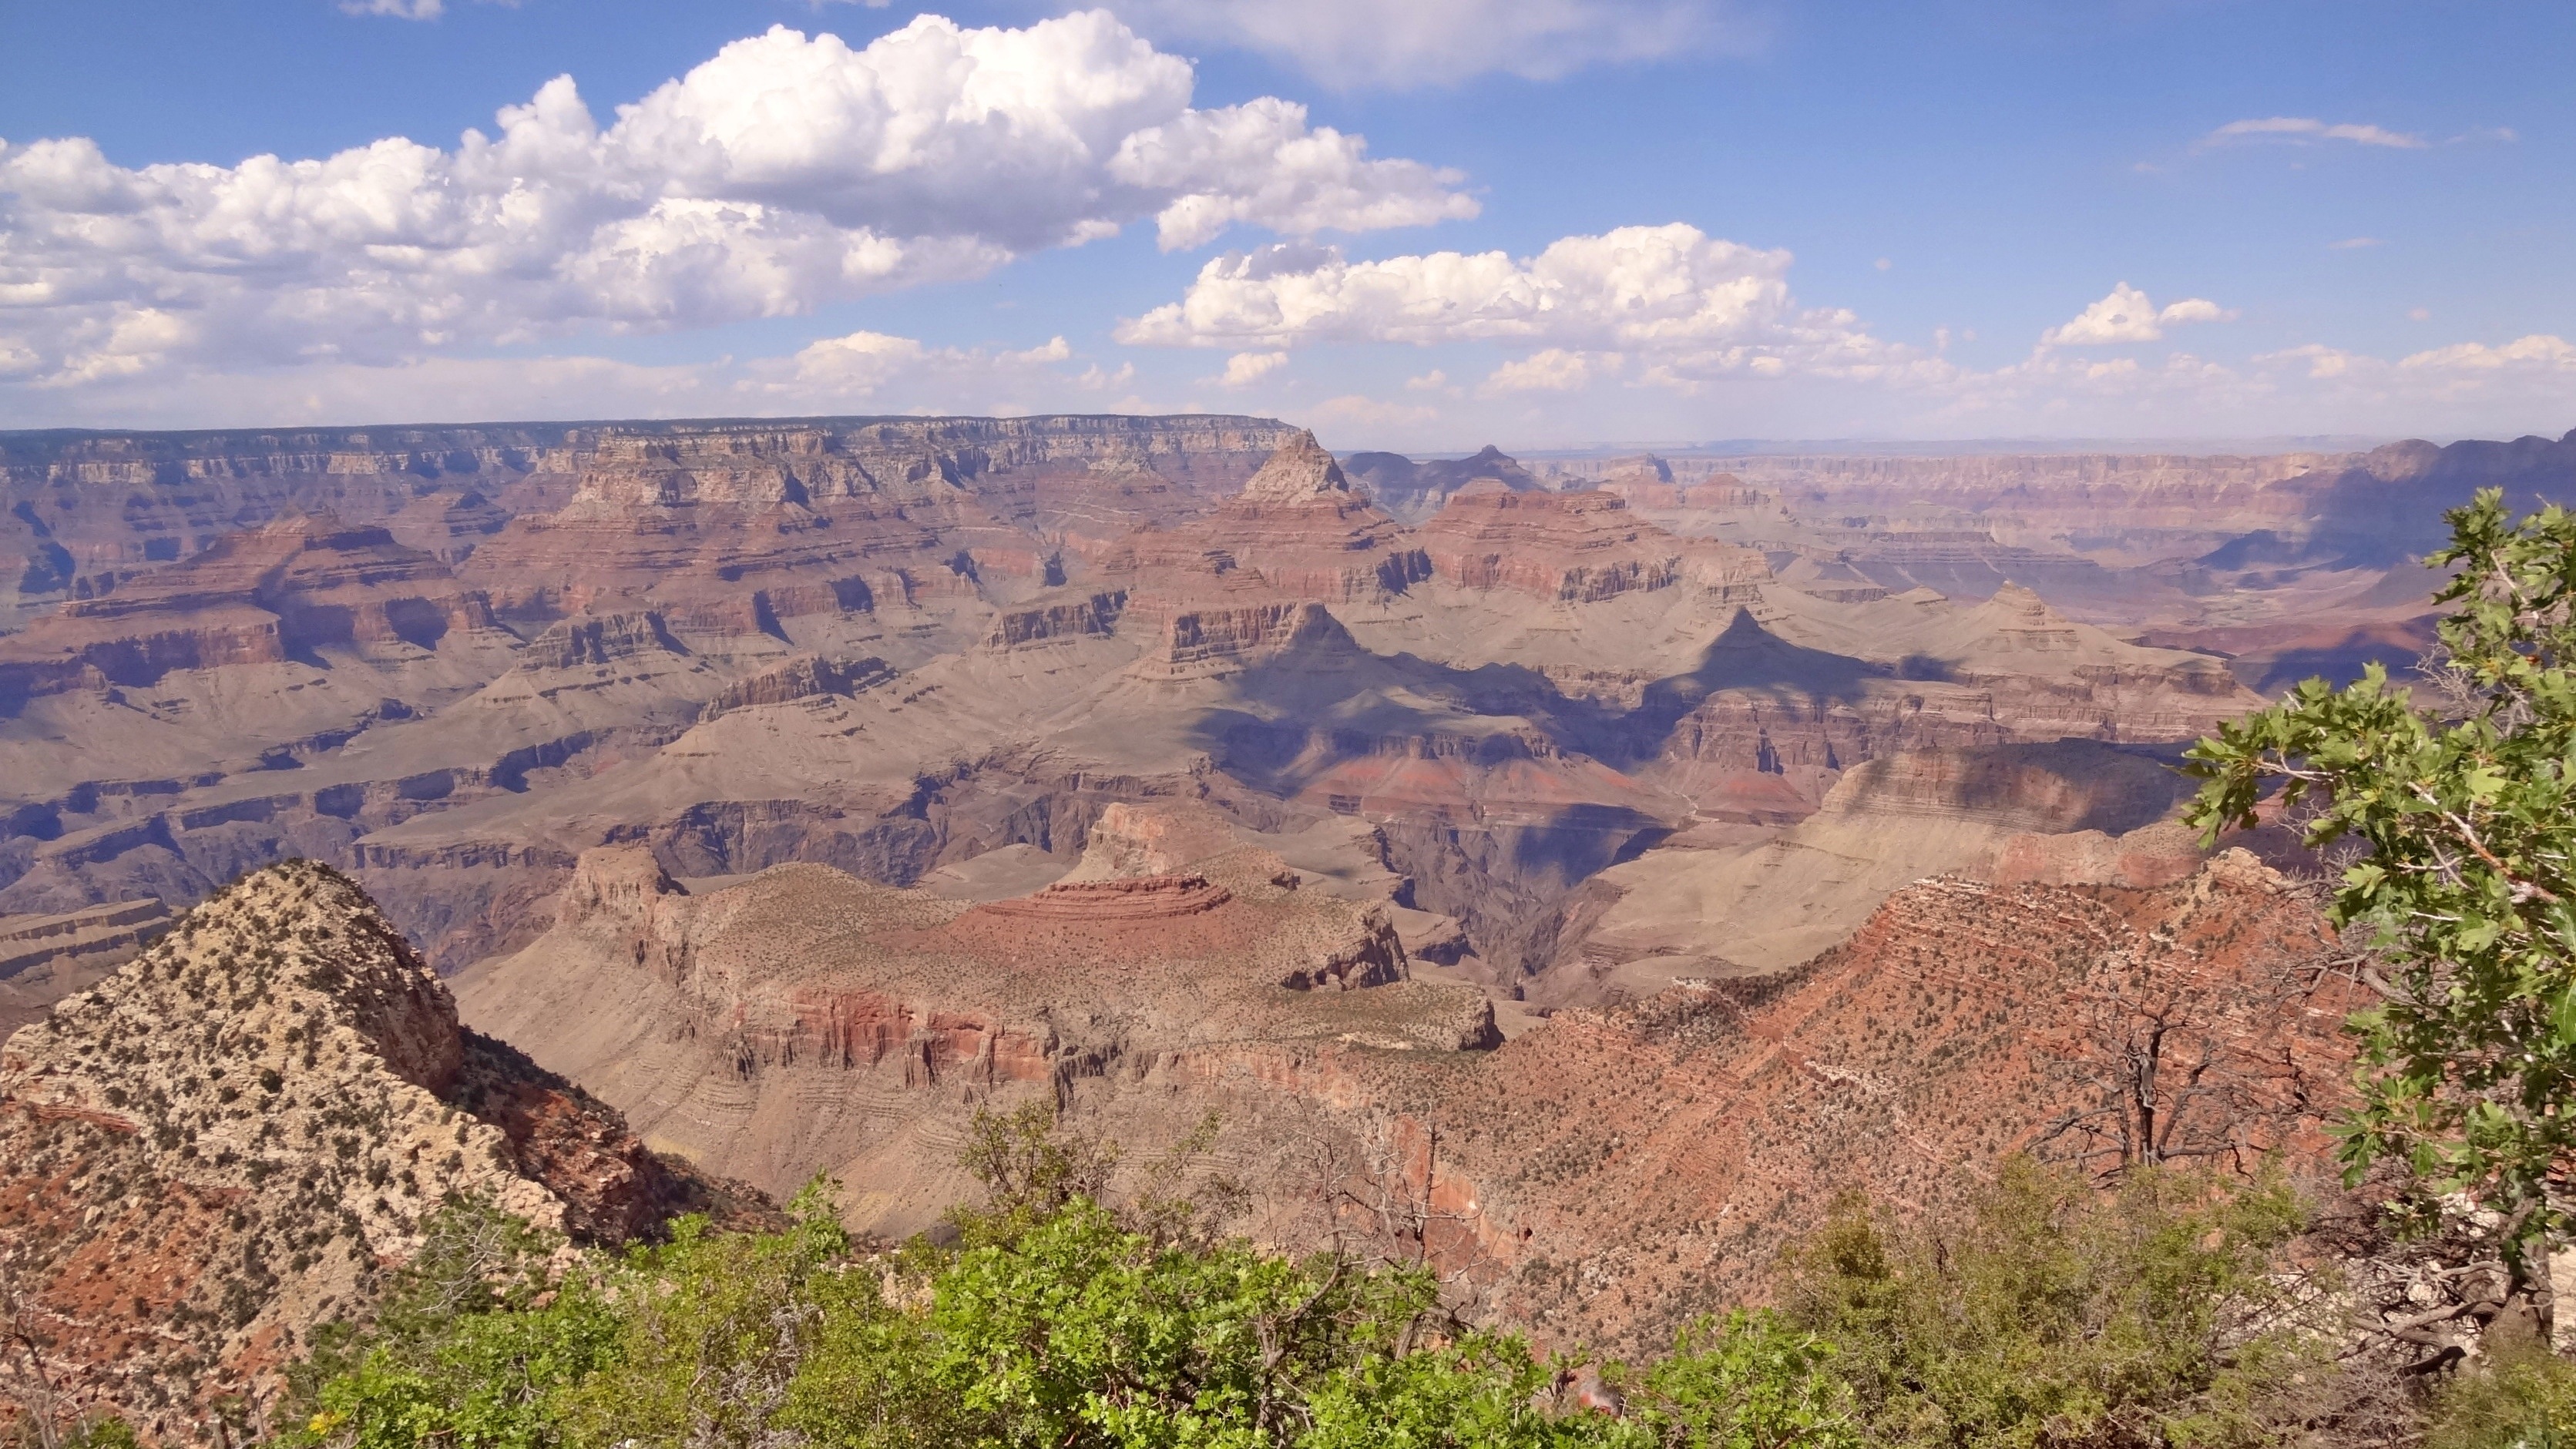
landscape, nature, sky, valley, formation, usa, canyon, grand canyon, national park, clouds, geology, badlands, plateau, wadi, landform, geographical feature